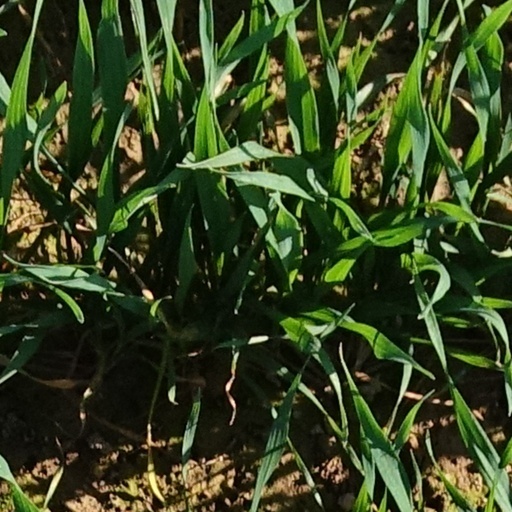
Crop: wheat